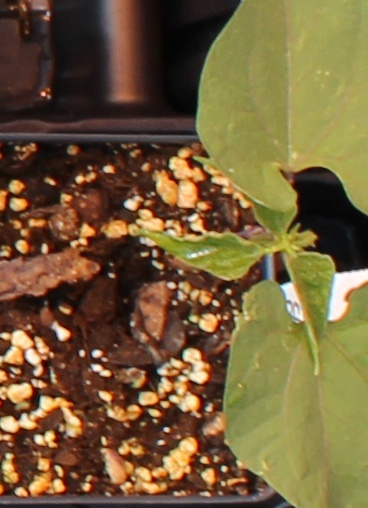
Label: Blackbean